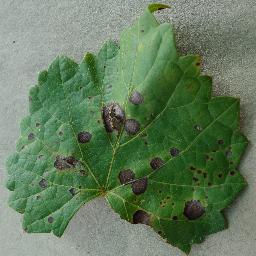
Label: Grape___Black_rot